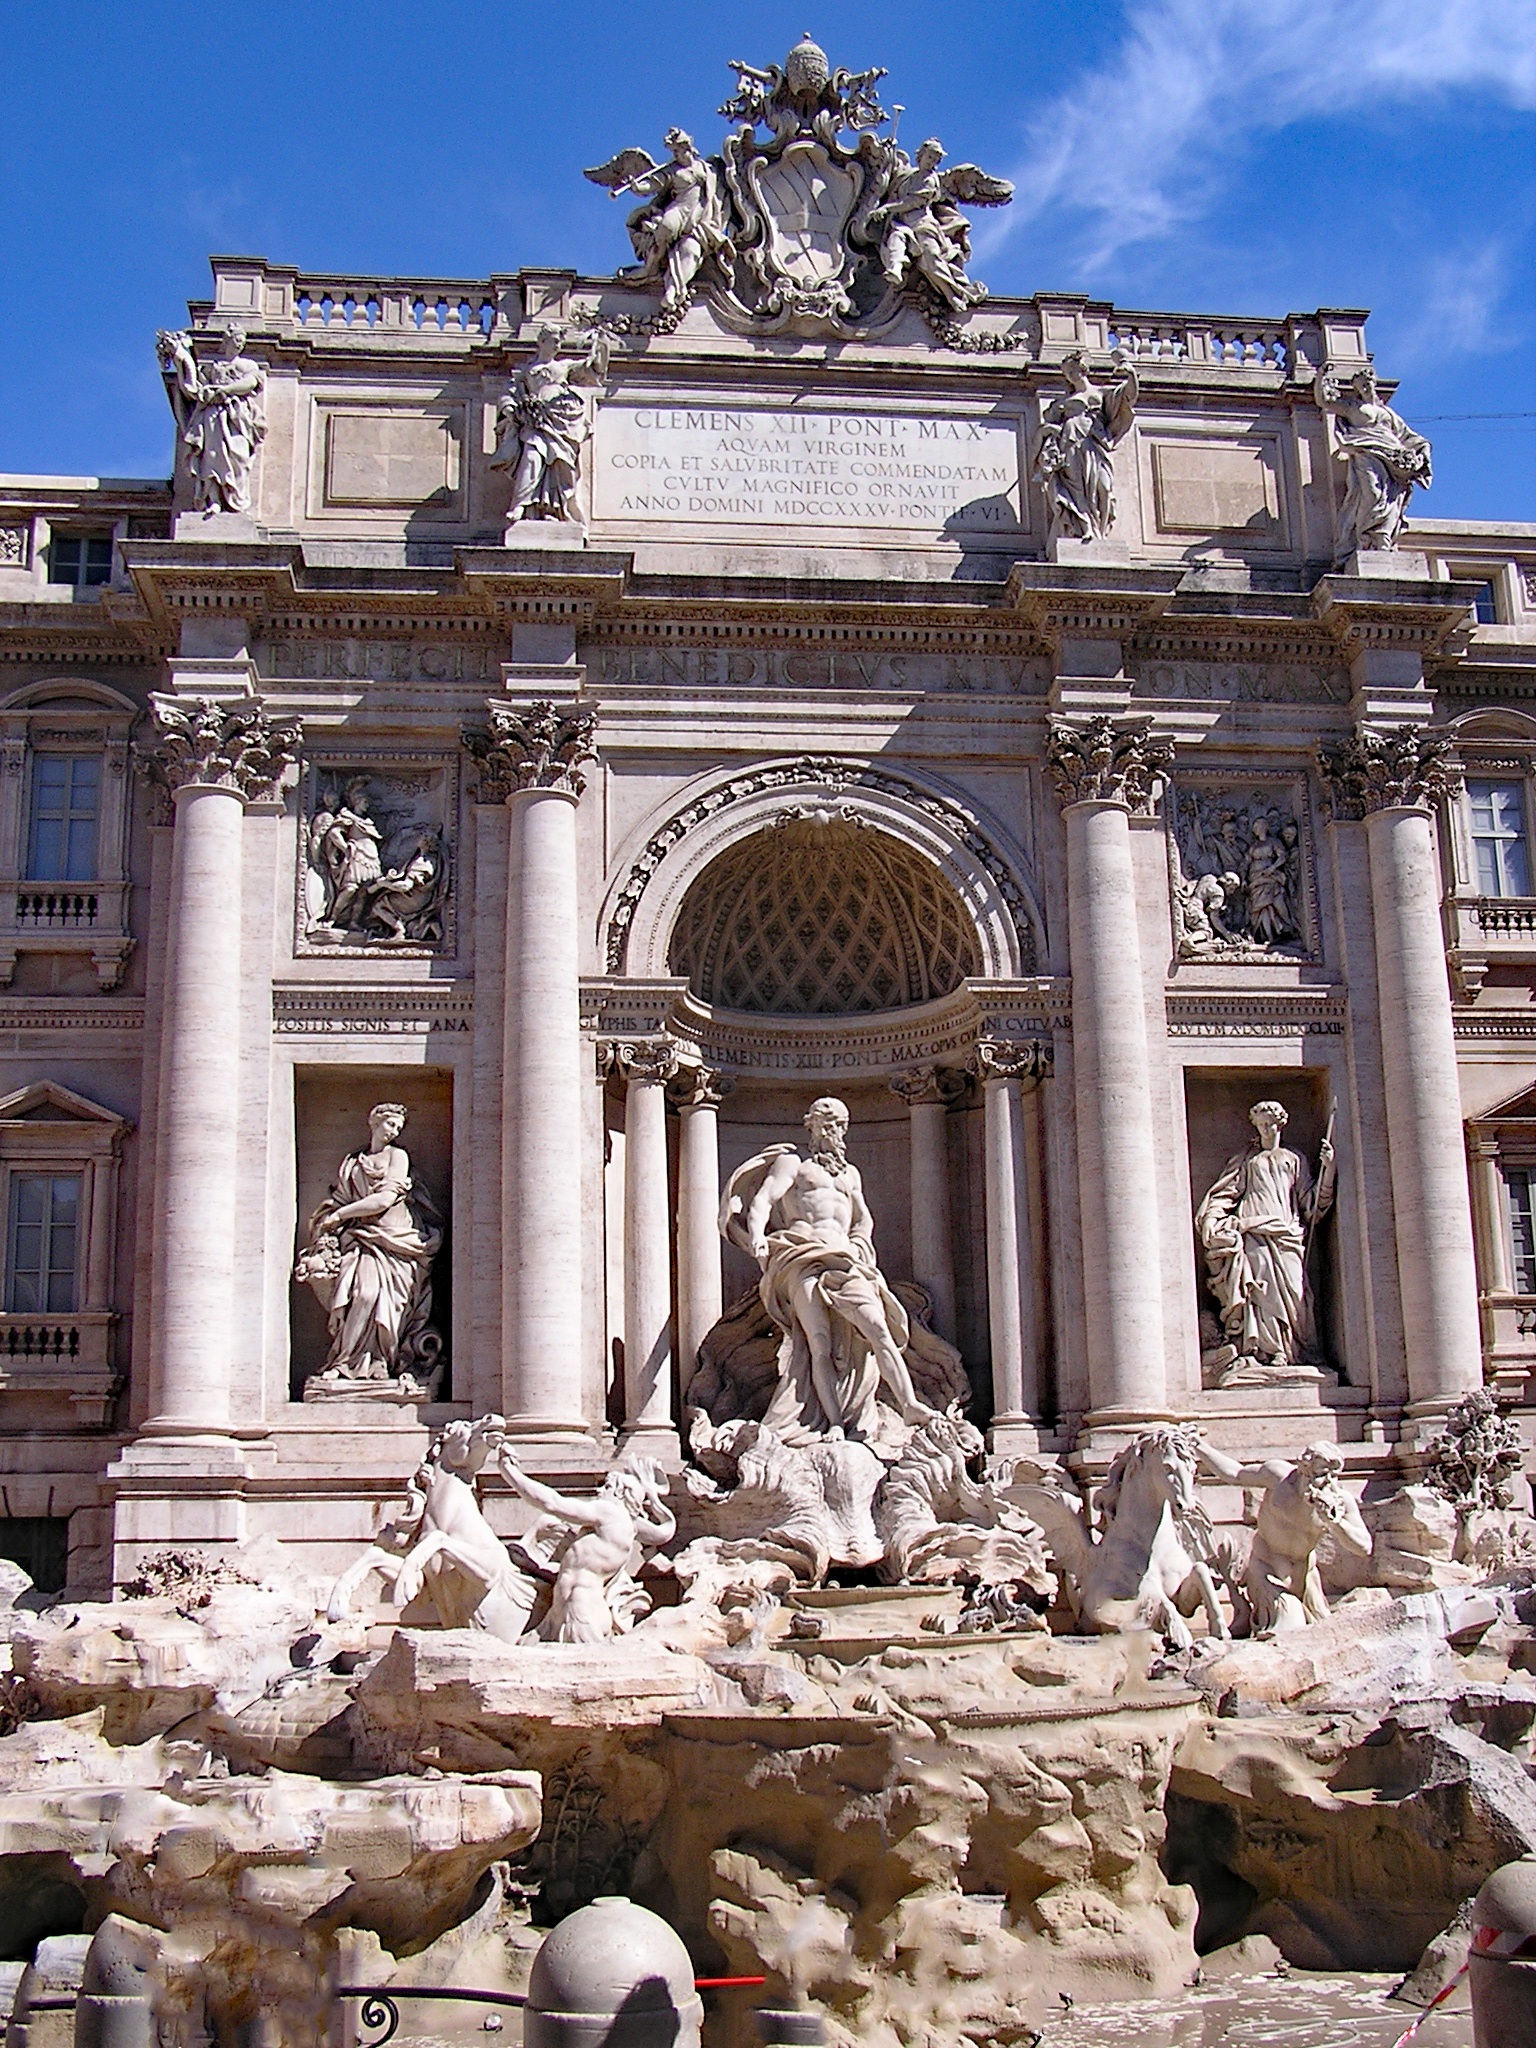
architecture, palace, monument, europe, statue, arch, column, landmark, italy, trevi fountain, places of interest, sculpture, art, rome, temple, ruins, fountain, culture, basilica, romans, water feature, ancient rome, ancient history, ancient roman architecture